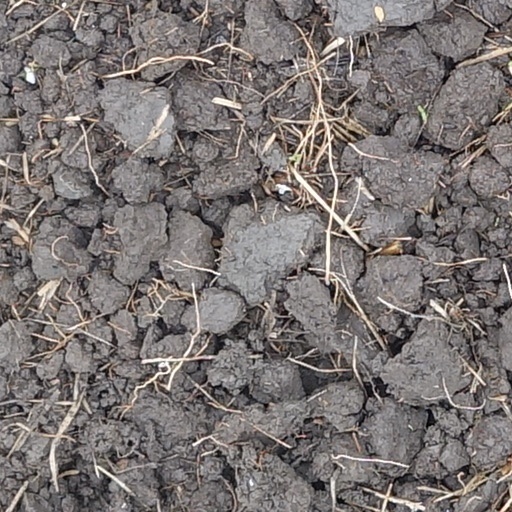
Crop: wheat